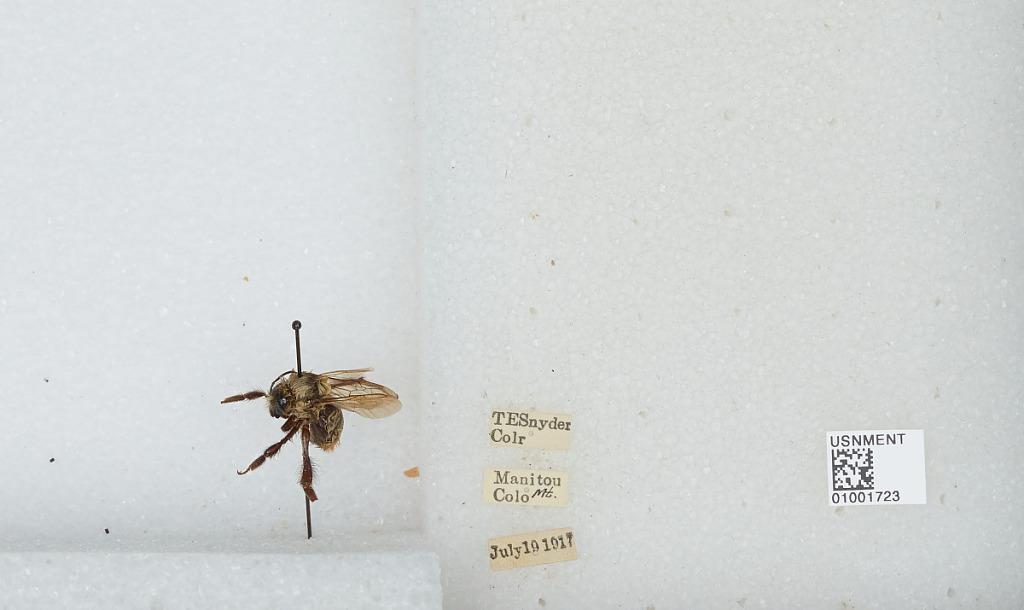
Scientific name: Bombus (Pyrobombus) centralis Cresson
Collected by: T. Snyder
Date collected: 1917-7-19
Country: United States
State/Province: Colorado
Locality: Manitou Mt.
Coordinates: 38.8569, -104.932